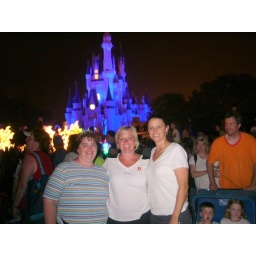
The girls in front of the castle